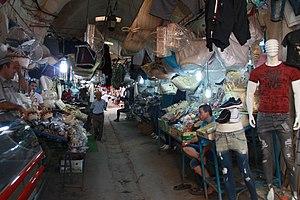
Le souk El Kamour est l'un des souks de la médina de Sfax.